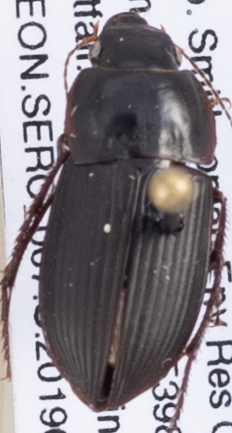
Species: Anisodactylus ovularis
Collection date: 2019-04-18
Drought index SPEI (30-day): -1.054
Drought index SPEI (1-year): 2.09
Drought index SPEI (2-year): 1.594